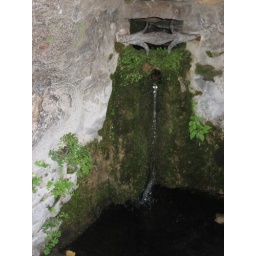
There are fountains everywhere in this town, and little channels in the cobble stone streets for the water to run downhill.